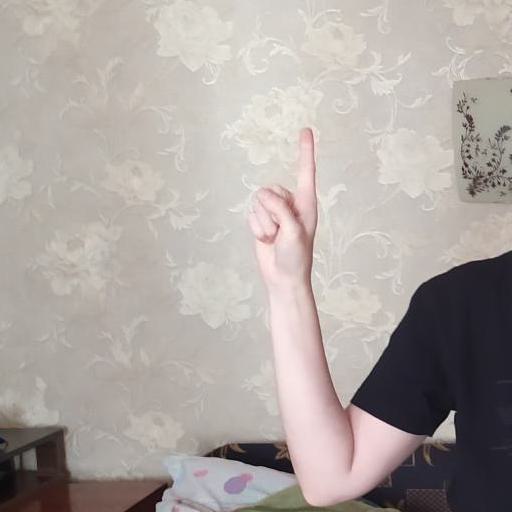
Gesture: one